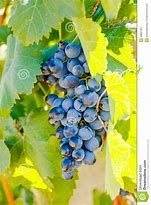
Label: Grapes